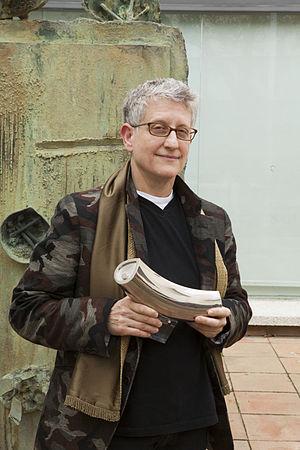
Roni Horn, née le 25 septembre 1955, à New York, est une artiste et écrivaine américaine. Son œuvre, développée durant plus de quarante ans, comprend de la sculpture, du dessin, de la photographie et des installations site-specific.